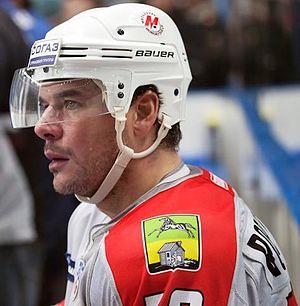
Randy Robitaille est un joueur professionnel de hockey sur glace.